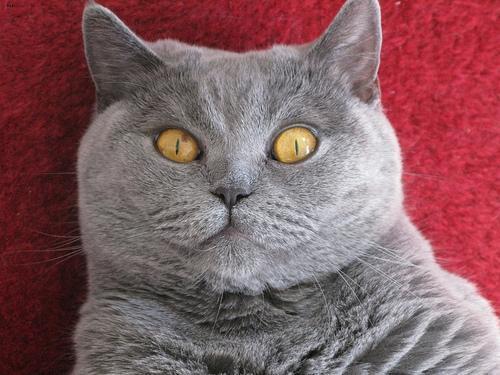
British Shorthair